Alika Smekhova

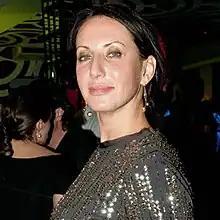

Alika Veniaminovna Smekhova (real name Alla, March 27, 1968, Moscow, RSFSR, USSR) is a Soviet and Russian actress, singer, TV presenter. Honored Artist of Russia (2008).